Gallic horse

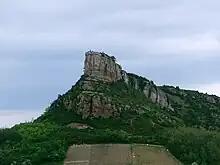
The Rock of Solutré, near which remains of "Equus caballus gallicus" have been discovered

Solutré is the first site where bones of this subspecies have been identified. "Equus caballus gallicus" appeared in the region in the second half of Würm III, as a successor to "Equus caballus germanicus", which had been present since Würm II. Horses probably often passed close to the Rocher de Solutré during their seasonal migrations, overwintering in the Rhône and Saône valleys before moving west to the plateaus when the weather warmed up. Paleolithic human groups took advantage of the passage of numerous herds to slaughter animals.